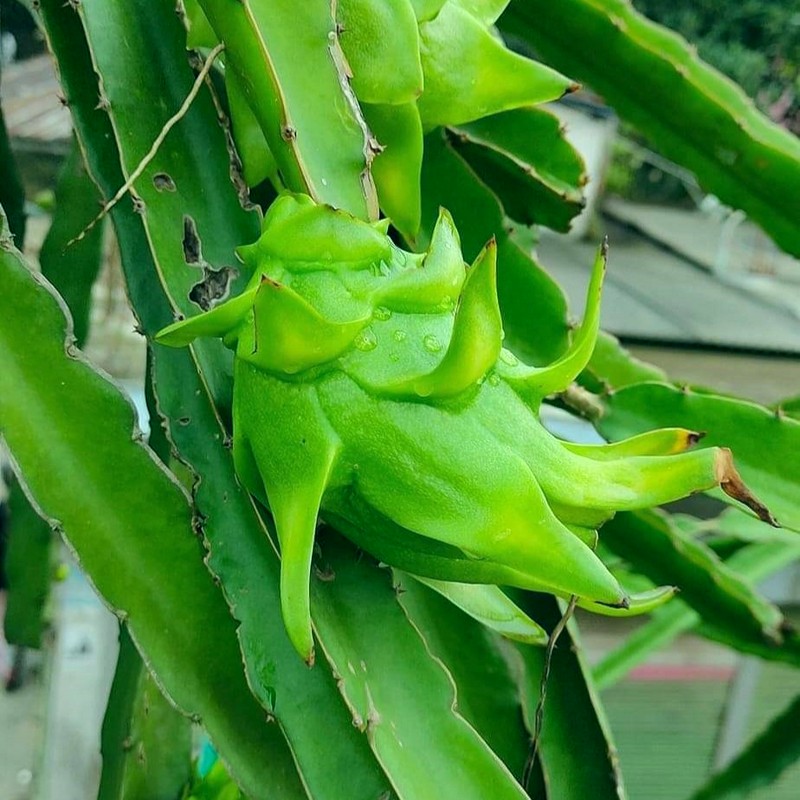
Label: Immature Dragon Fruit